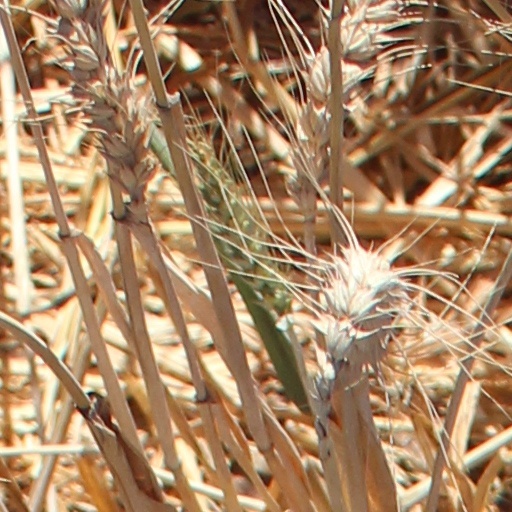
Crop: wheat